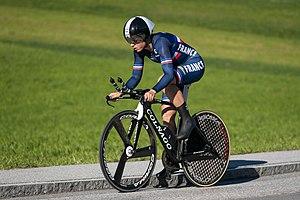
La Saison 2018 de l'équipe Wiggle High 5 est la sixième de la formation. L'effectif est grandement remanié. Le principal départ est celui de la sprinteuse belge Jolien D'Hoore. Elle est remplacée par Kirsten Wild. Lisa Brennauer, ancienne championne du monde du contre-la-montre, rejoint également l'équipe tandis que la sprinteuse italienne Giorgia Bronzini la quitte.